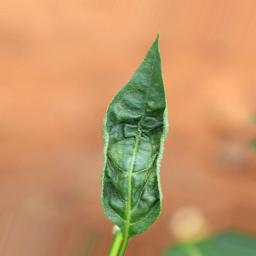
Label: mites_and_trips